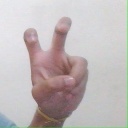
अक्षर: ई